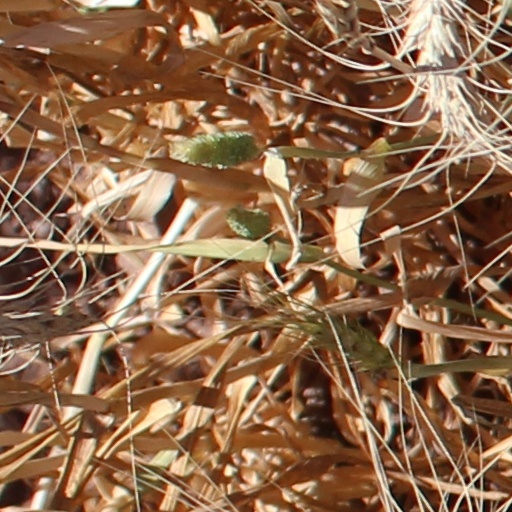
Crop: wheat